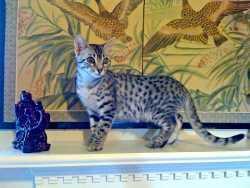
Egyptian Mau